Saaremaa Waltz

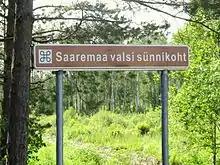
Road sign "Birthplace of the Saaremaa Waltz"

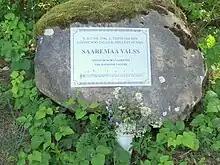
Memorial stone of the song

Saaremaa Waltz is an Estonian song (schlager) written in 1949 by Raimond Valgre. The words of the song come from the poem "Talgud Lööne soos" by Debora Vaarandi.